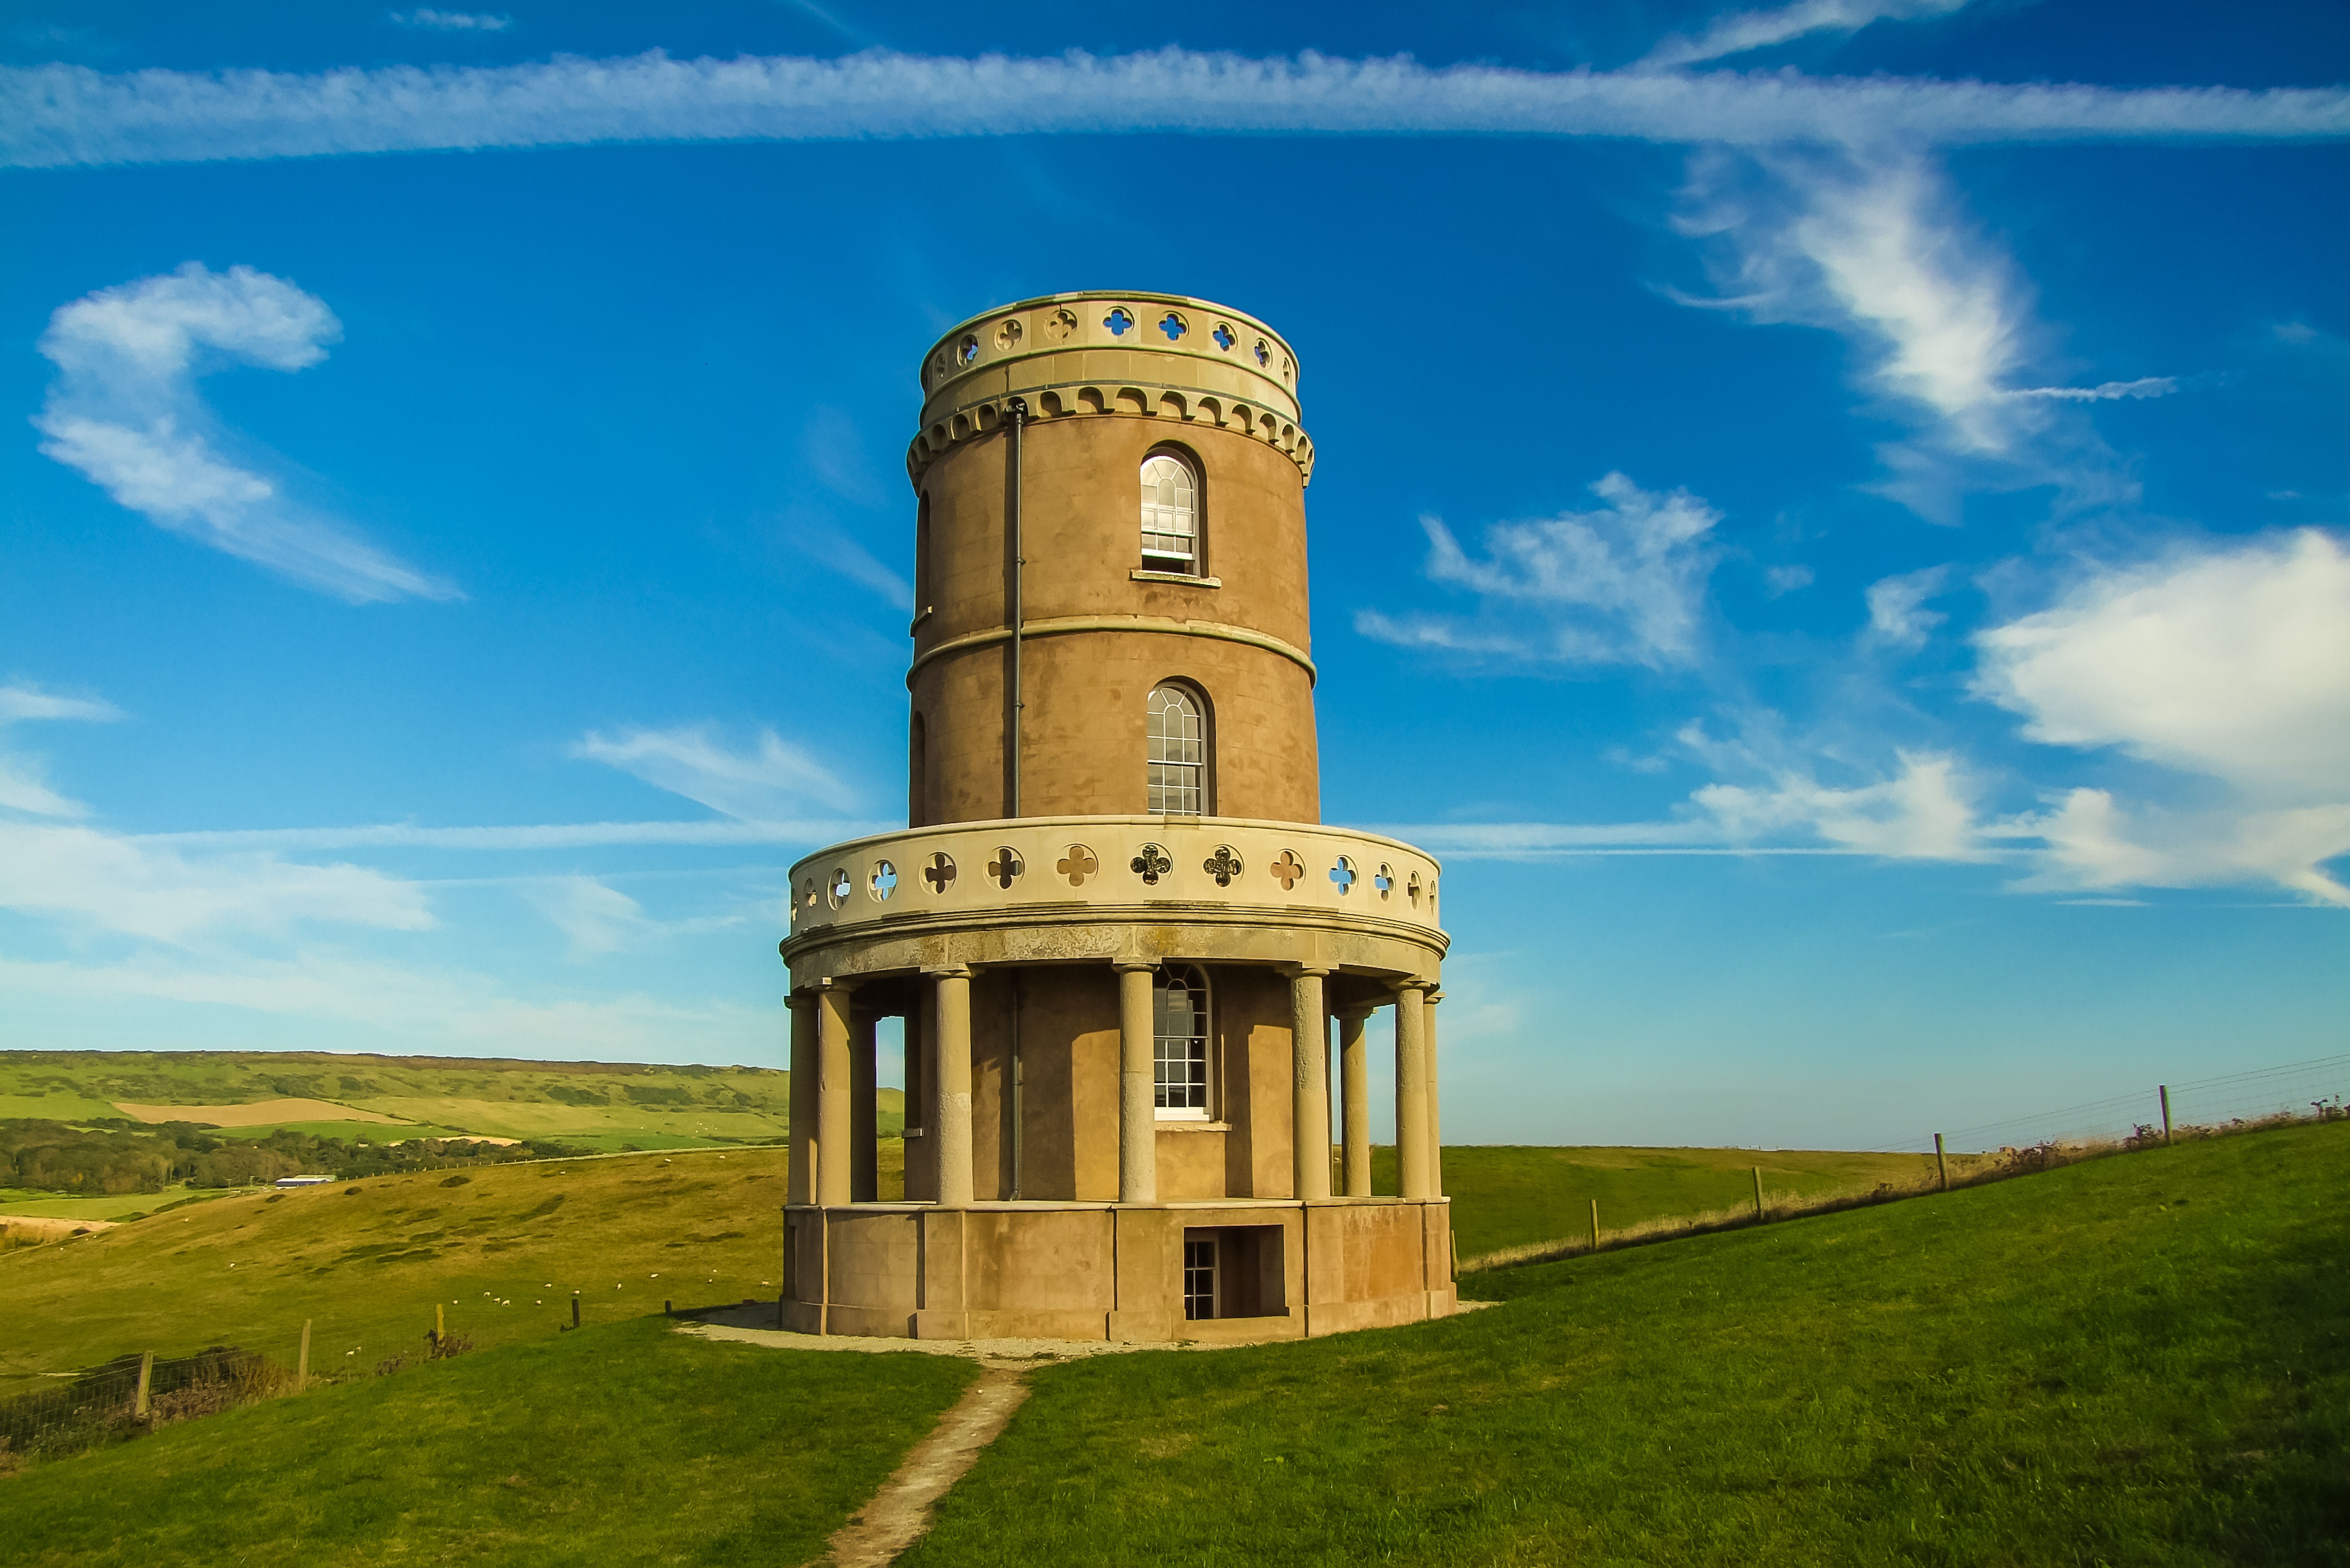
lighthouse, sky, building, tower, landmark, dorset, rural area, clavell tower, kimmeridge